David Beckham

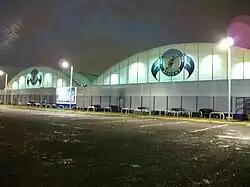
Beckham Academy in London

Despite his success, popularity, and playing ability, critical reception of Beckham was often divided among sporting figures and fans throughout his career, in part – as Subhankar Mondal of "Goal" notes – due to his ventures off the pitch, and the widespread coverage that his personal life received. His former Manchester United manager, Alex Ferguson, speculated in 2007 that Beckham's increasing celebrity status, in particular following his highly publicised relationship with his future wife Victoria, had actually had a negative impact on his playing career. In 2015, he claimed he had only coached four world class players throughout his time at United, excluding Beckham from the list, commenting: "I don't mean to demean or criticise any of the great or very good footballers who played for me during my 26-year career at United, but there were only four who were world class: Cantona, Giggs, Cristiano Ronaldo and Scholes."